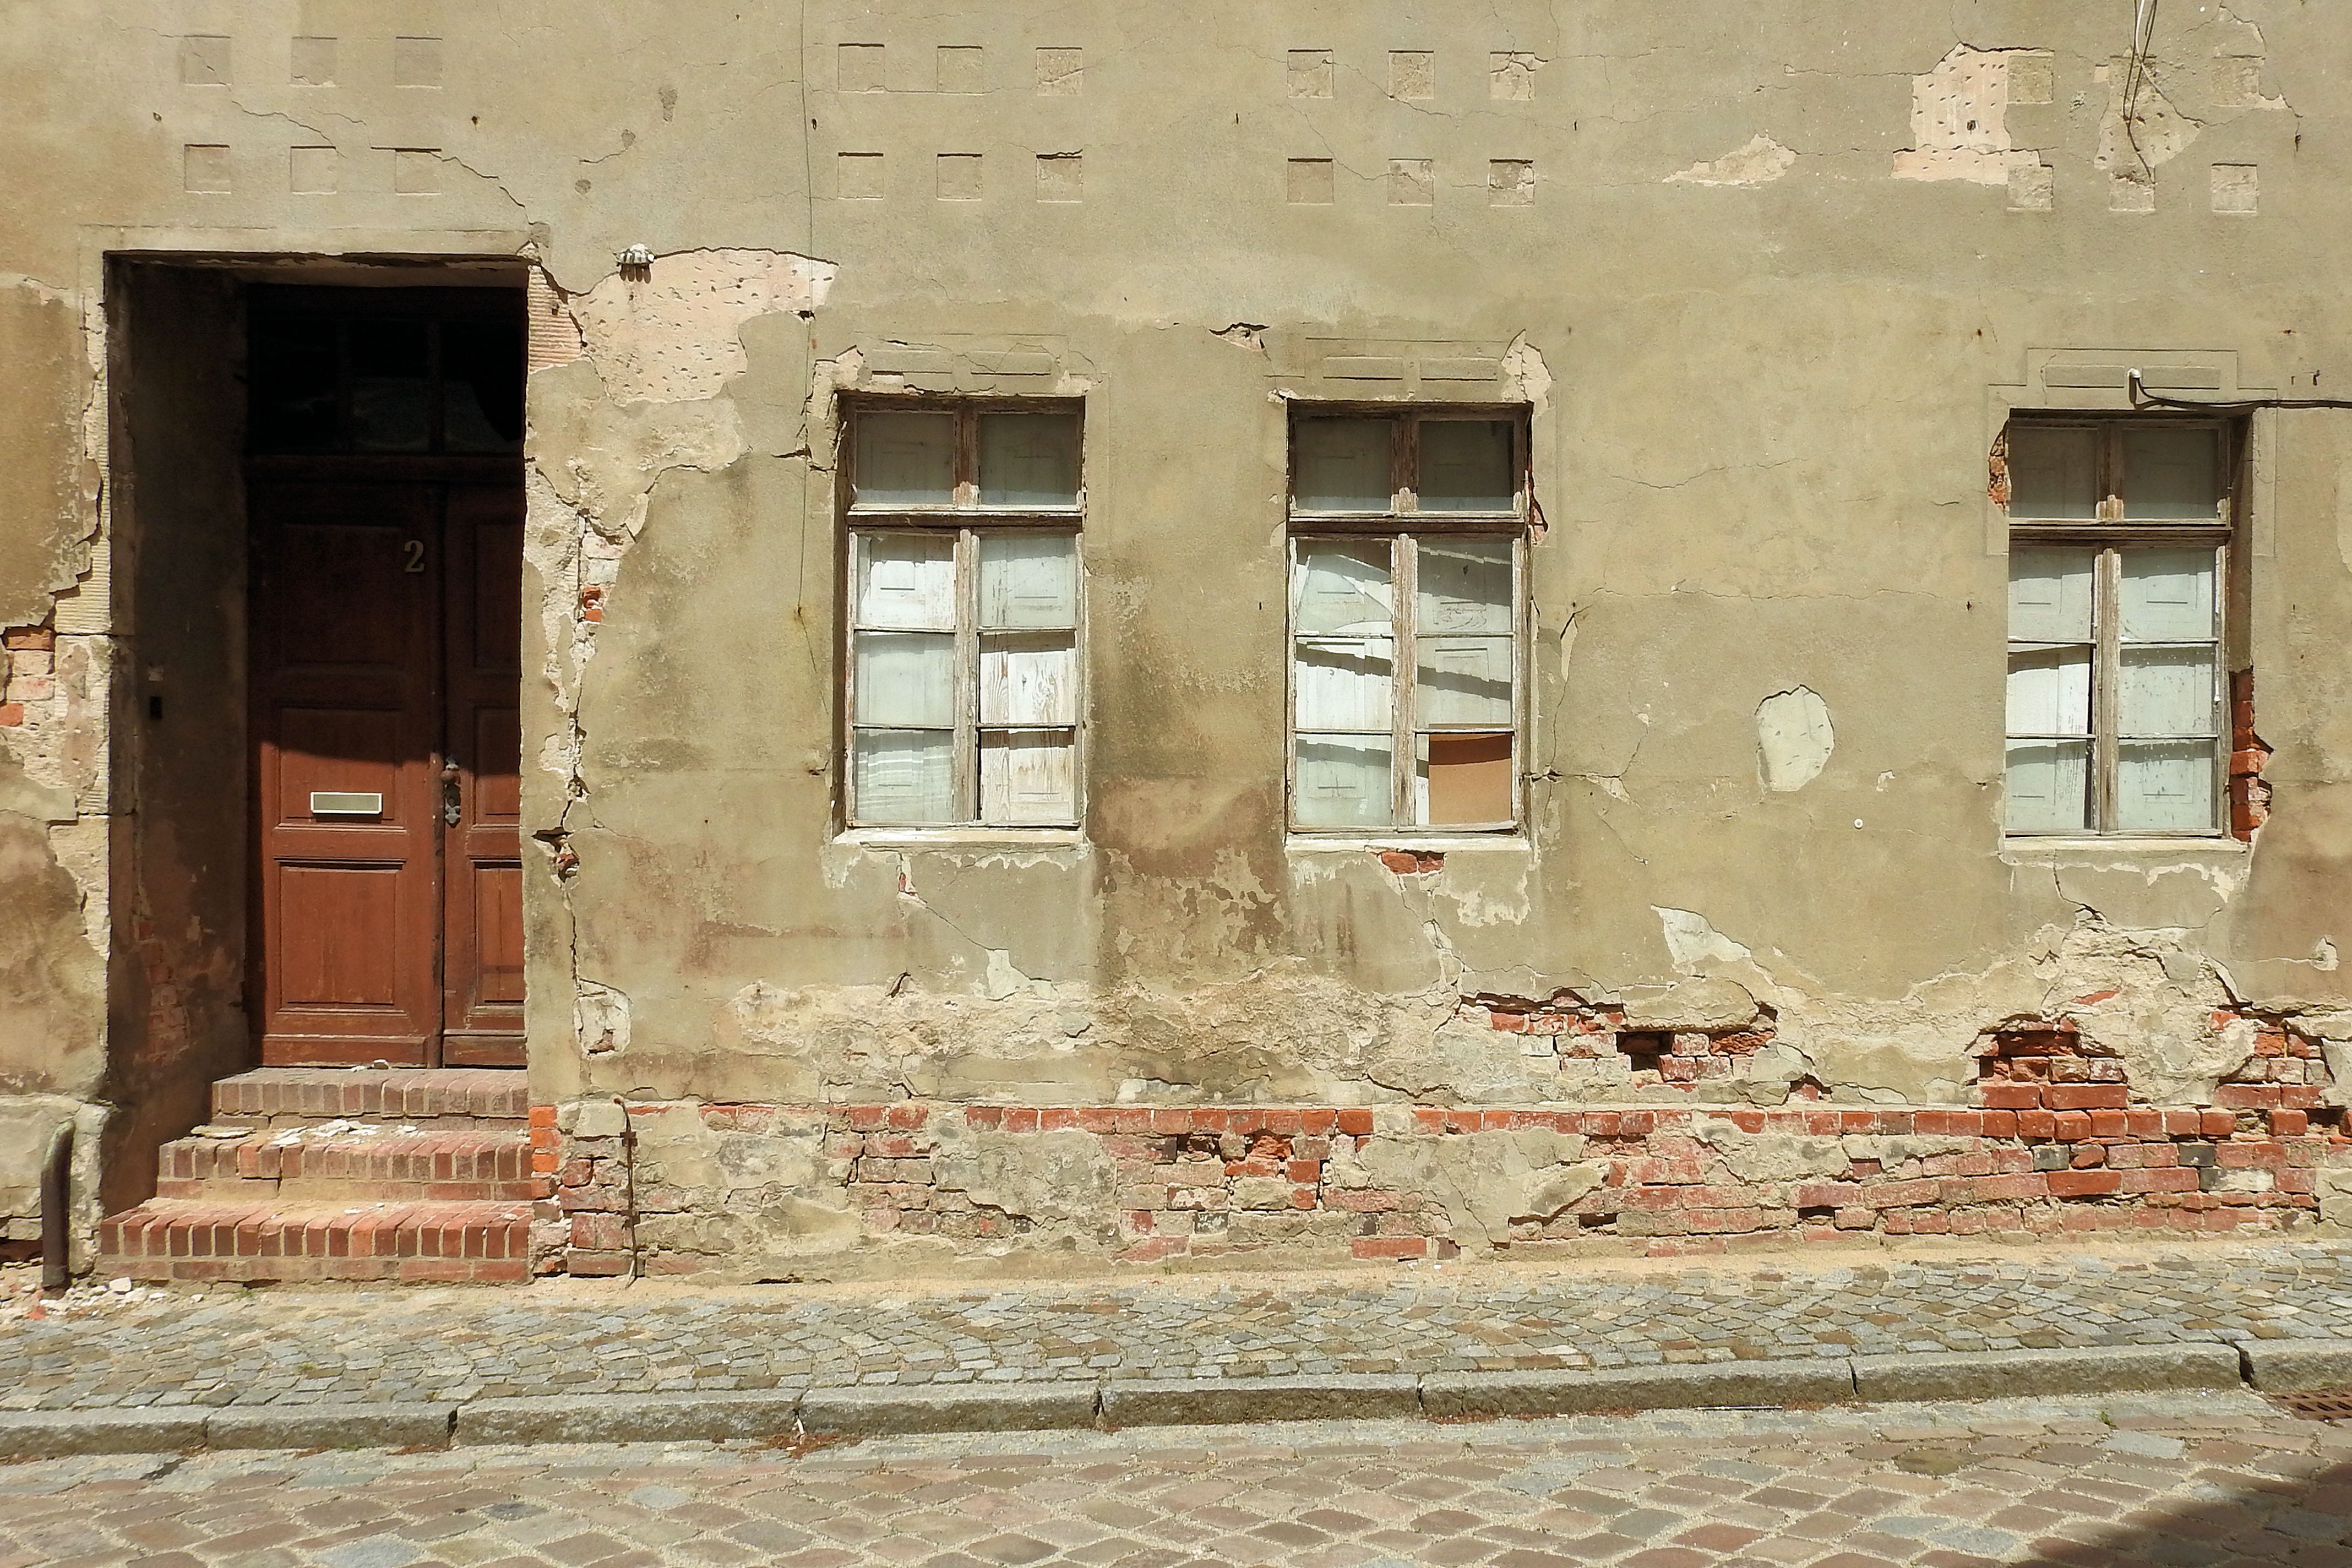
wood, house, window, old, home, wall, facade, brick, interior design, temple, ruins, history, leave, break up, ancient history